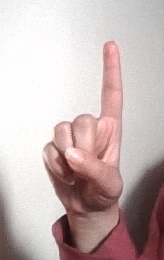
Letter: bb